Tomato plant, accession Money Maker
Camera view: tilt-top (135 deg); turntable rotation: 30 degrees
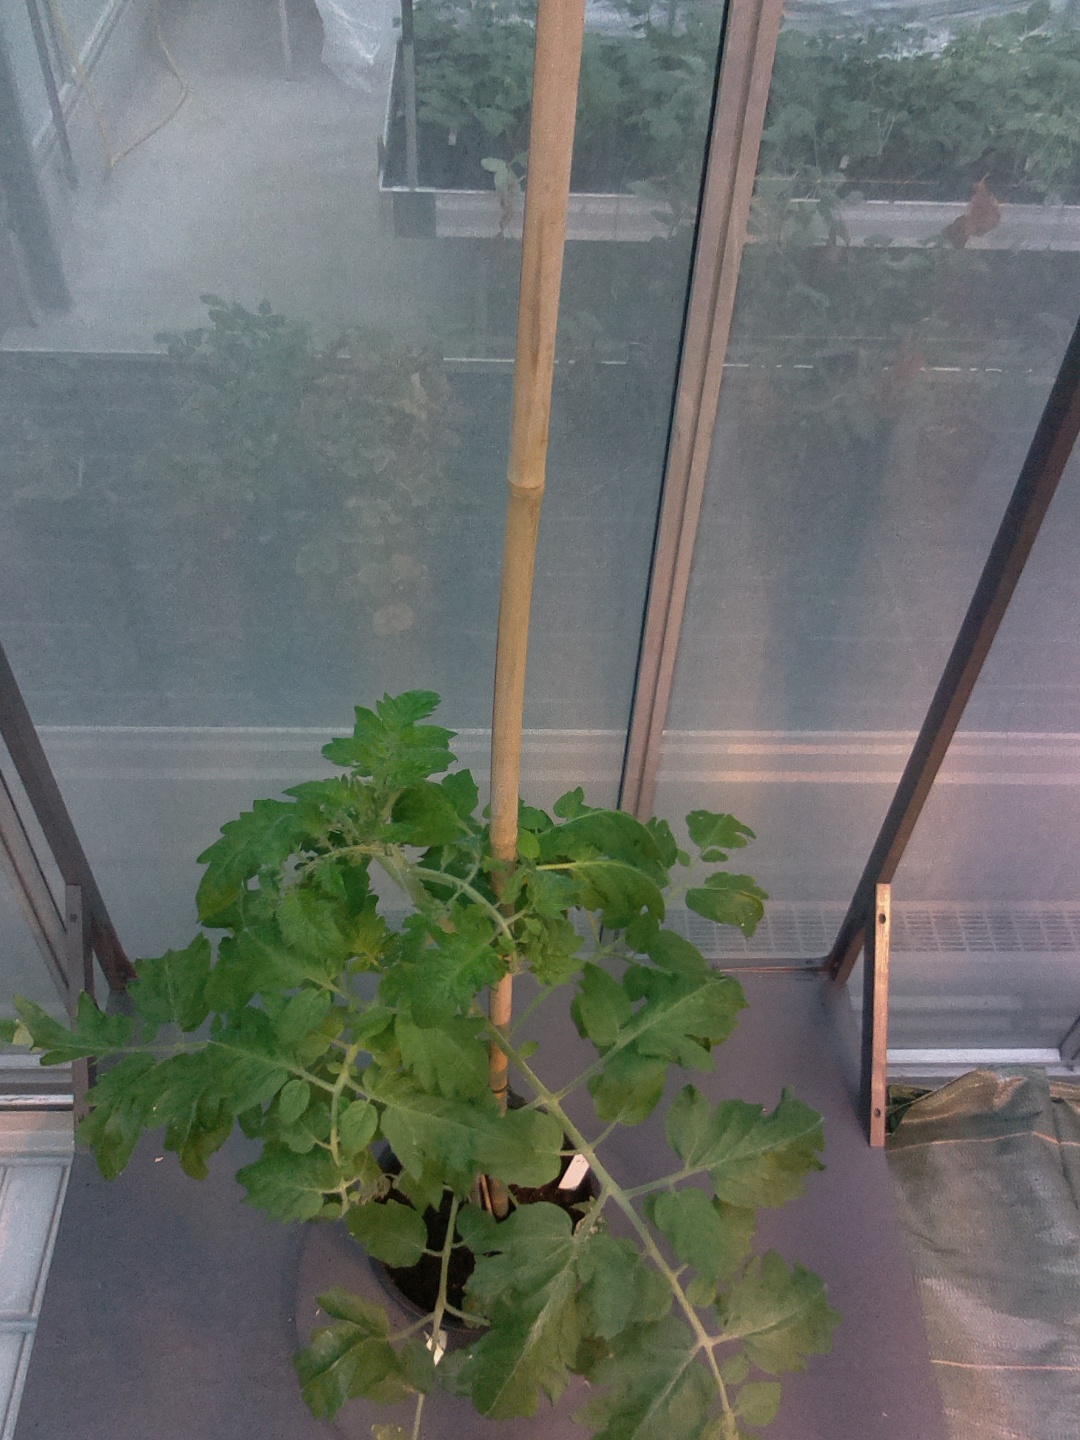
BBCH growth stage 60: First flowers open